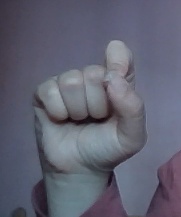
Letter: fa